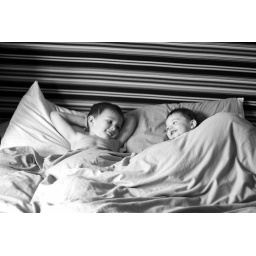
boys in bed 013